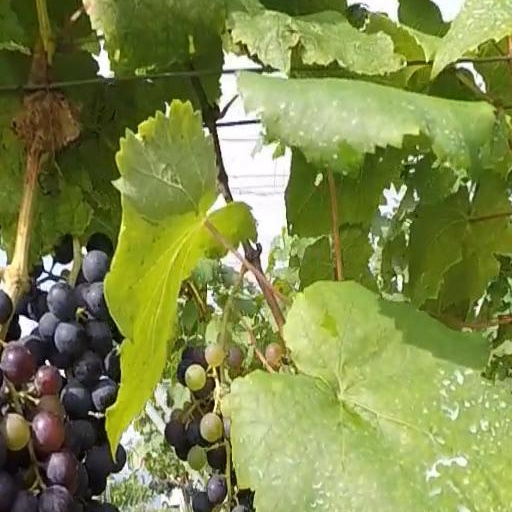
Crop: grape